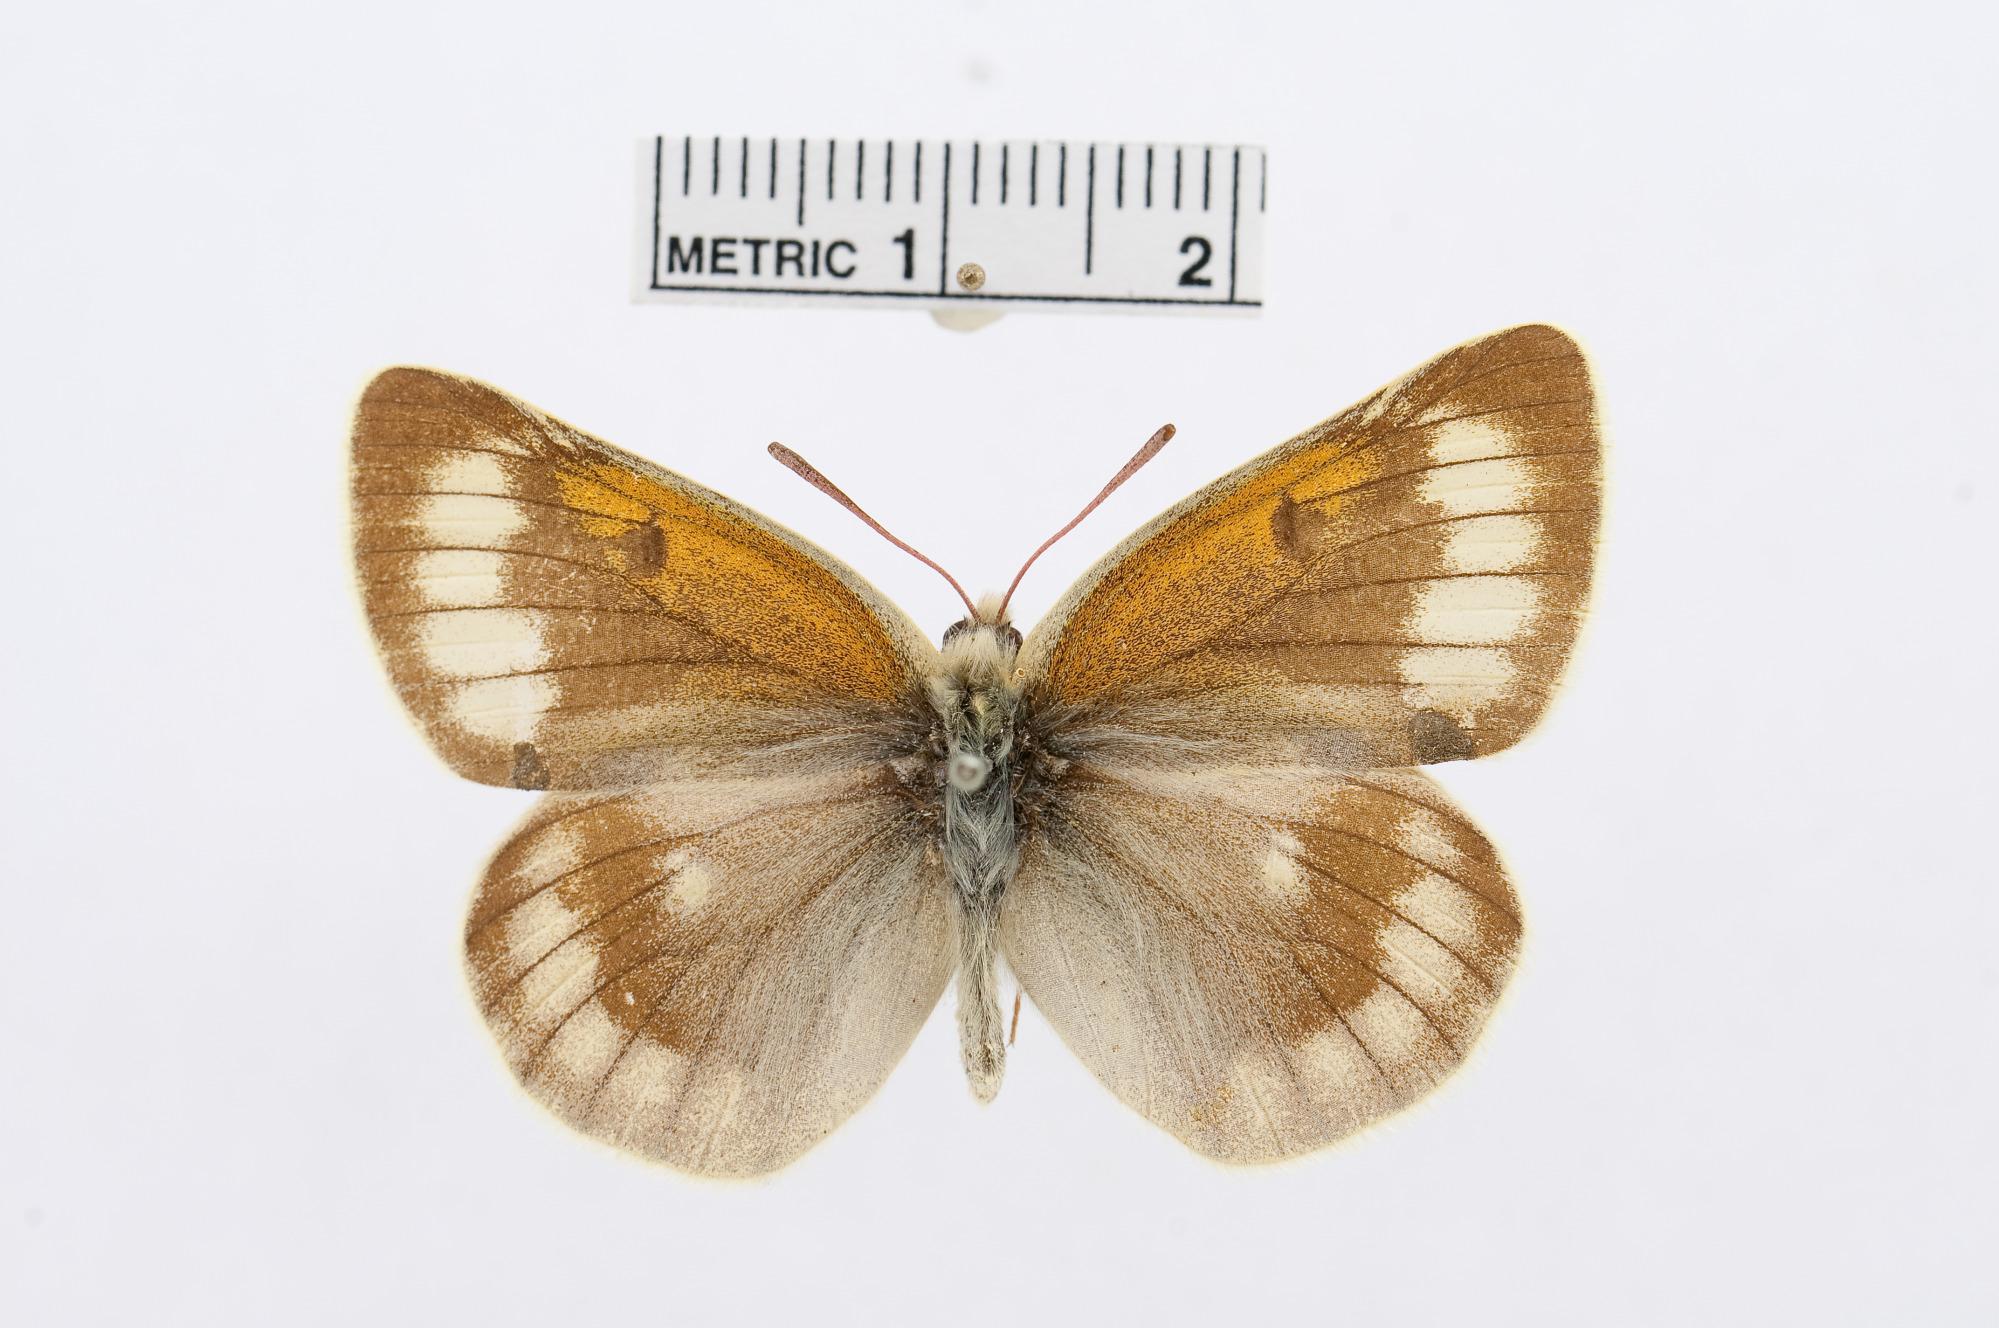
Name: Colias phicomene
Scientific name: Colias phicomene
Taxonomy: Animalia, Arthropoda, Hexapoda, Insecta, Lepidoptera, Pieridae, Coliadinae